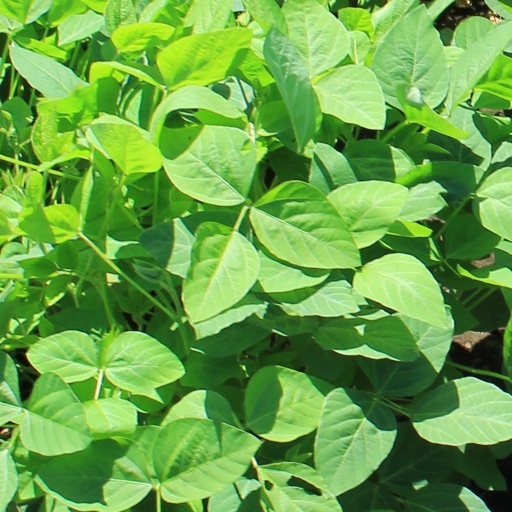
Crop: soybean